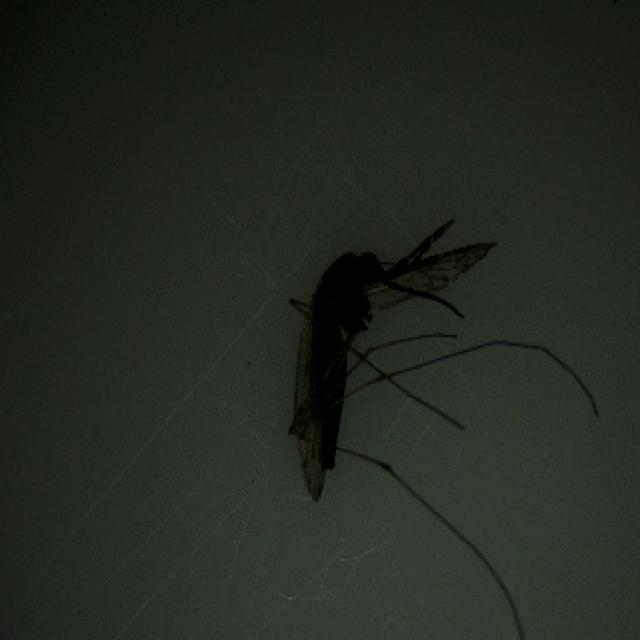
Species: anopheles_sinensis